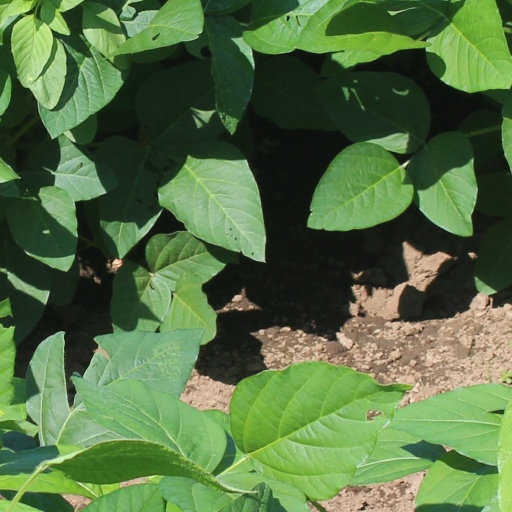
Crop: soybean